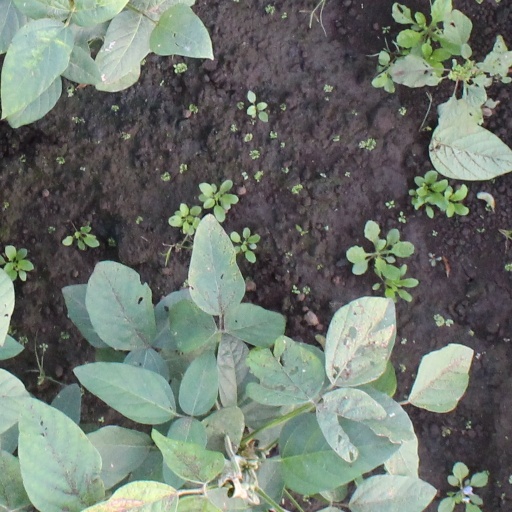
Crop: soybean